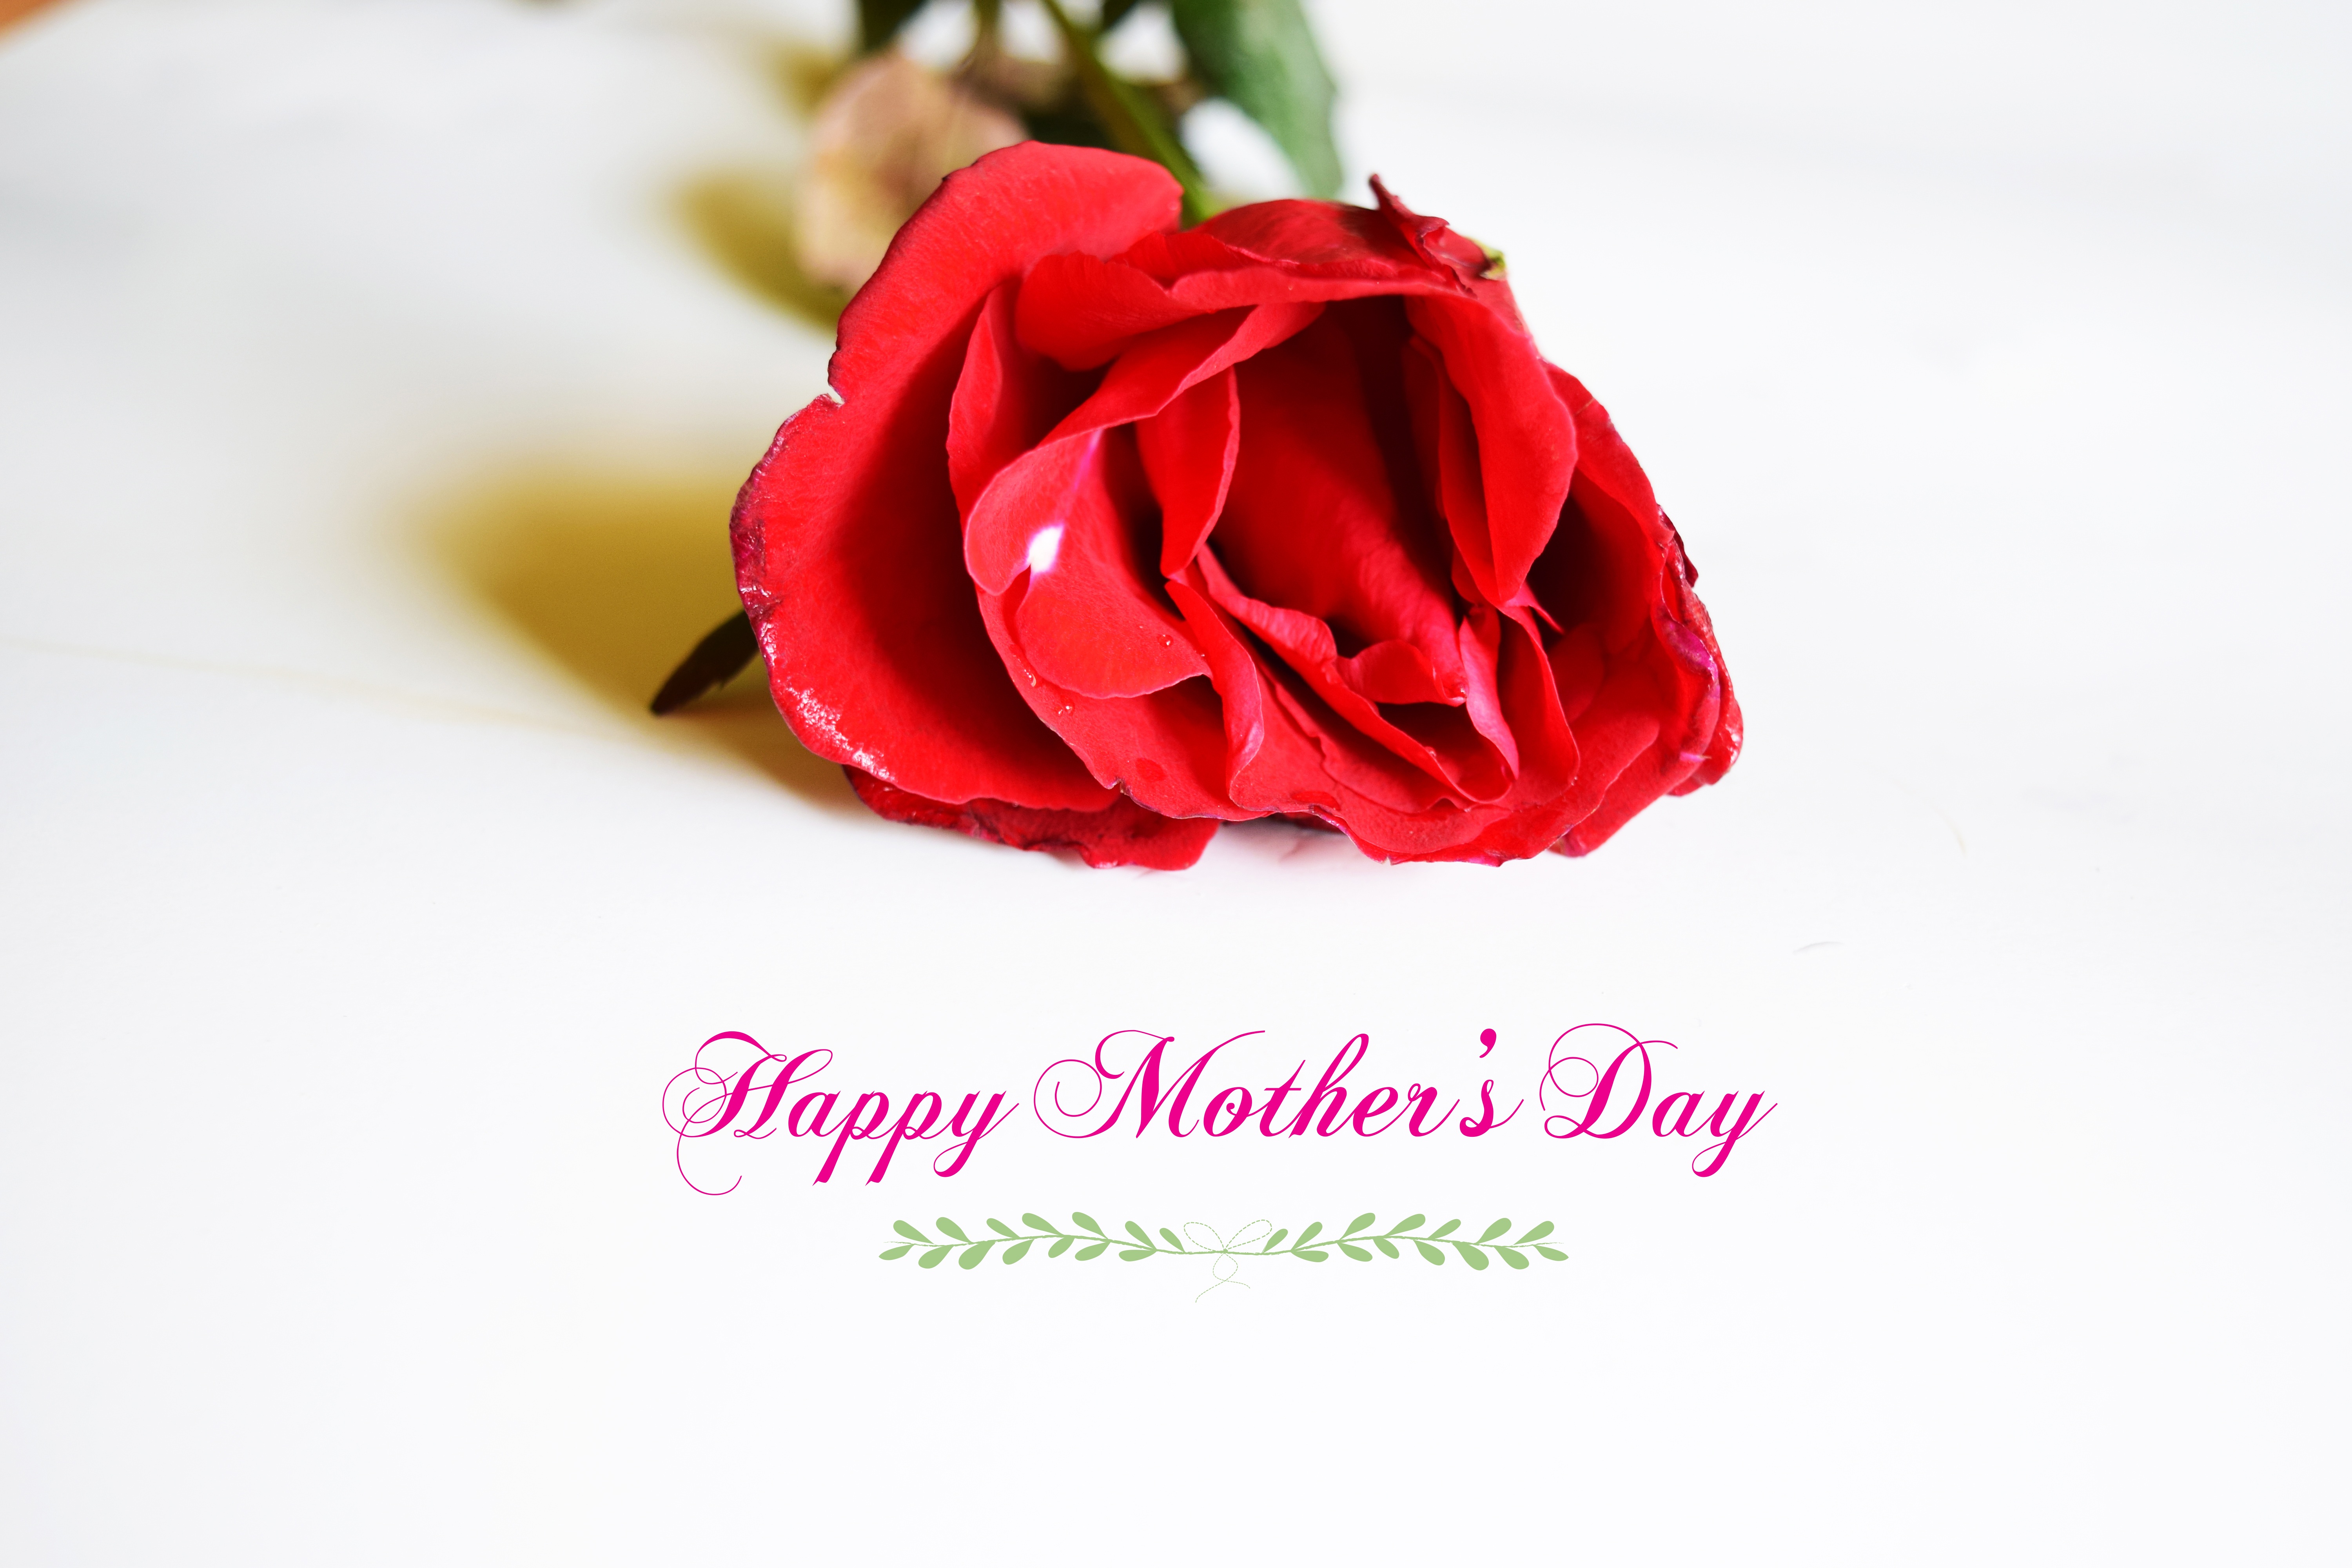
blossom, plant, morning, flower, purple, petal, bloom, isolated, celebration, love, bouquet, gift, rose, spring, red, fresh, romance, romantic, box, colorful, pink, homemade, ribbon, note, mom, present, label, card, brand, background, luxury, happy, holidays, bright, seasonal, saint, beauty, march, concept, day, mothers, april, springtime, bow, pretty, mothers day, flower gift, brunch, valentine's day, flowering plant, mother's day, flower bouquet, cut flowers, flowers bouquet, land plant, surprise day